Skye Sweetnam

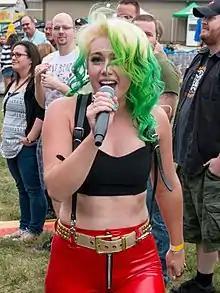
Sweetnam in 2015

Sweetnam began working on new music in 2009 and formed a new band, Sumo Cyco, a four-piece heavy metal and punk rock band that opened for Hollywood Undead in Toronto in April 2011. Sweetnam now went by the name Sever, which was her current alter-ego.